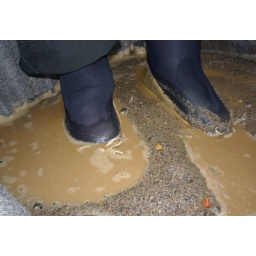
In action in mudy sand and derty water